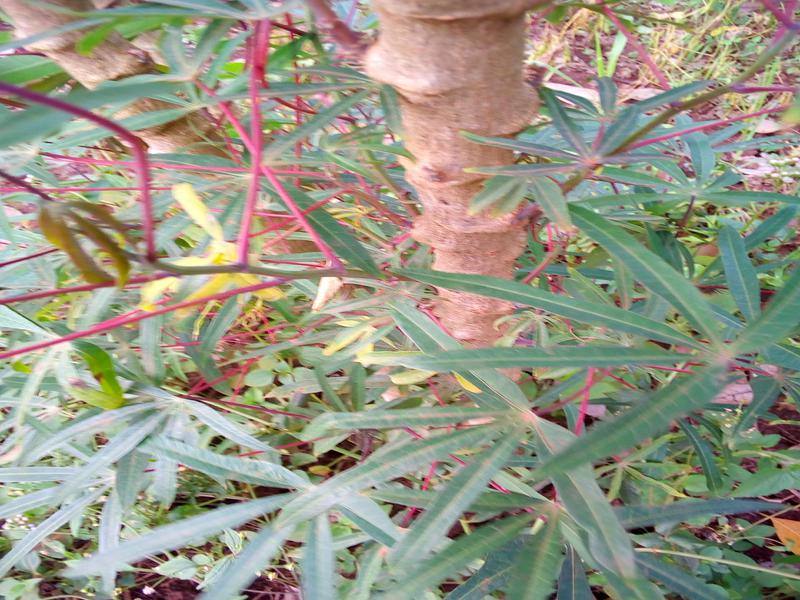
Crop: cassava
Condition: healthy